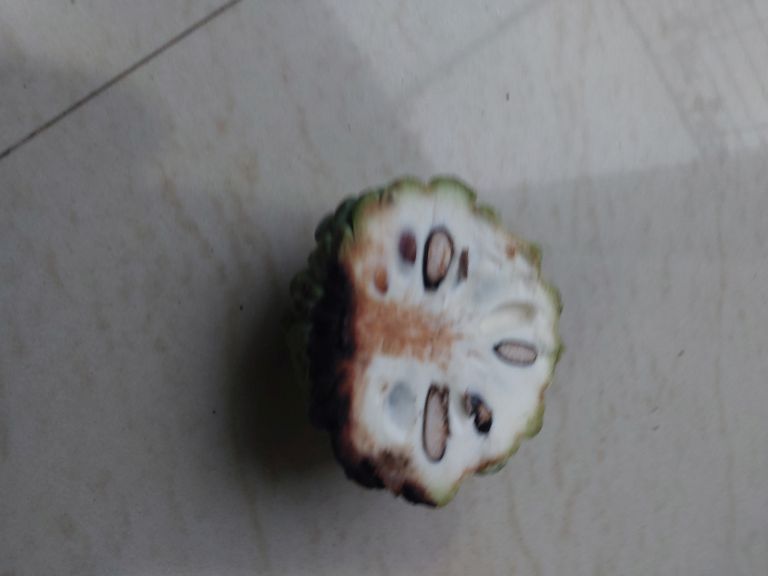
Disease label: Diplodia Rot